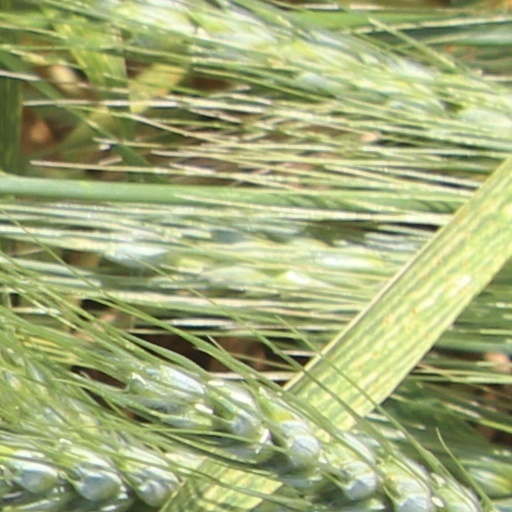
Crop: wheat